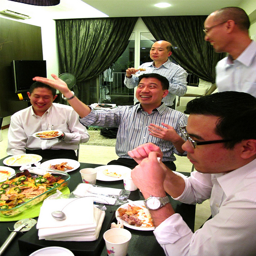
A group of men eat food while they talk.
Five men are around a table with food on it.
a bunch of people are sitting at a table eating
A group of smiling men enjoying a meal together.
Most of the several men seated at, or standing around, a table full of dishes and food appear to be having a good time.